Jurong Bird Park Panorail

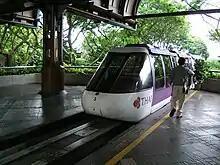
A monorail entering a panorail station in October 2009

The Jurong Bird Park Panorail is a monorail system. Planned by Vonroll Transport Systems, a monorail was chosen as the executive director of the park, S.Thiruchelvam, said that a monorail would run silently and not emit pollution as it would be powered by electricity. It was also intended to facilitate closer contact between visitors and the birds. The "Panorail" part was named as the system provided a "panoramic" view of the park's landscape.